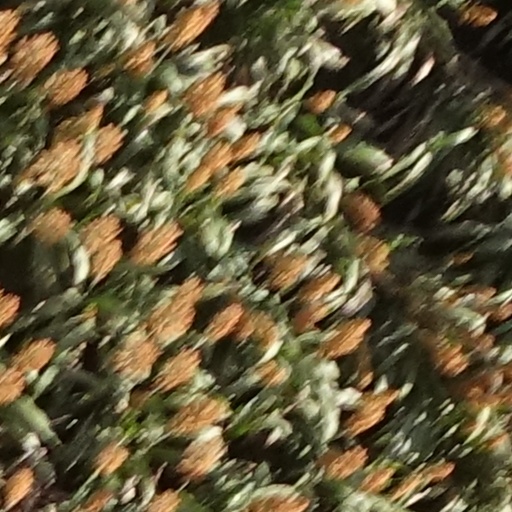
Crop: sorghum